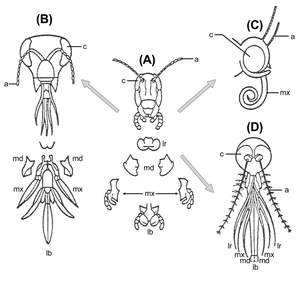
Les pièces buccales forment l'appareil buccal de l'insecte. Ces pièces sont portées sur la tête.
Les Hexapodes constituent un sous-embranchement qui regroupe principalement les insectes et d'autres arthropodes à trois paires de pattes : les protoures, diploures et collemboles, considérés par les classifications plus anciennes comme des ordres de la classe des insectes, et qui constituent à eux trois la classe des Entognathes.